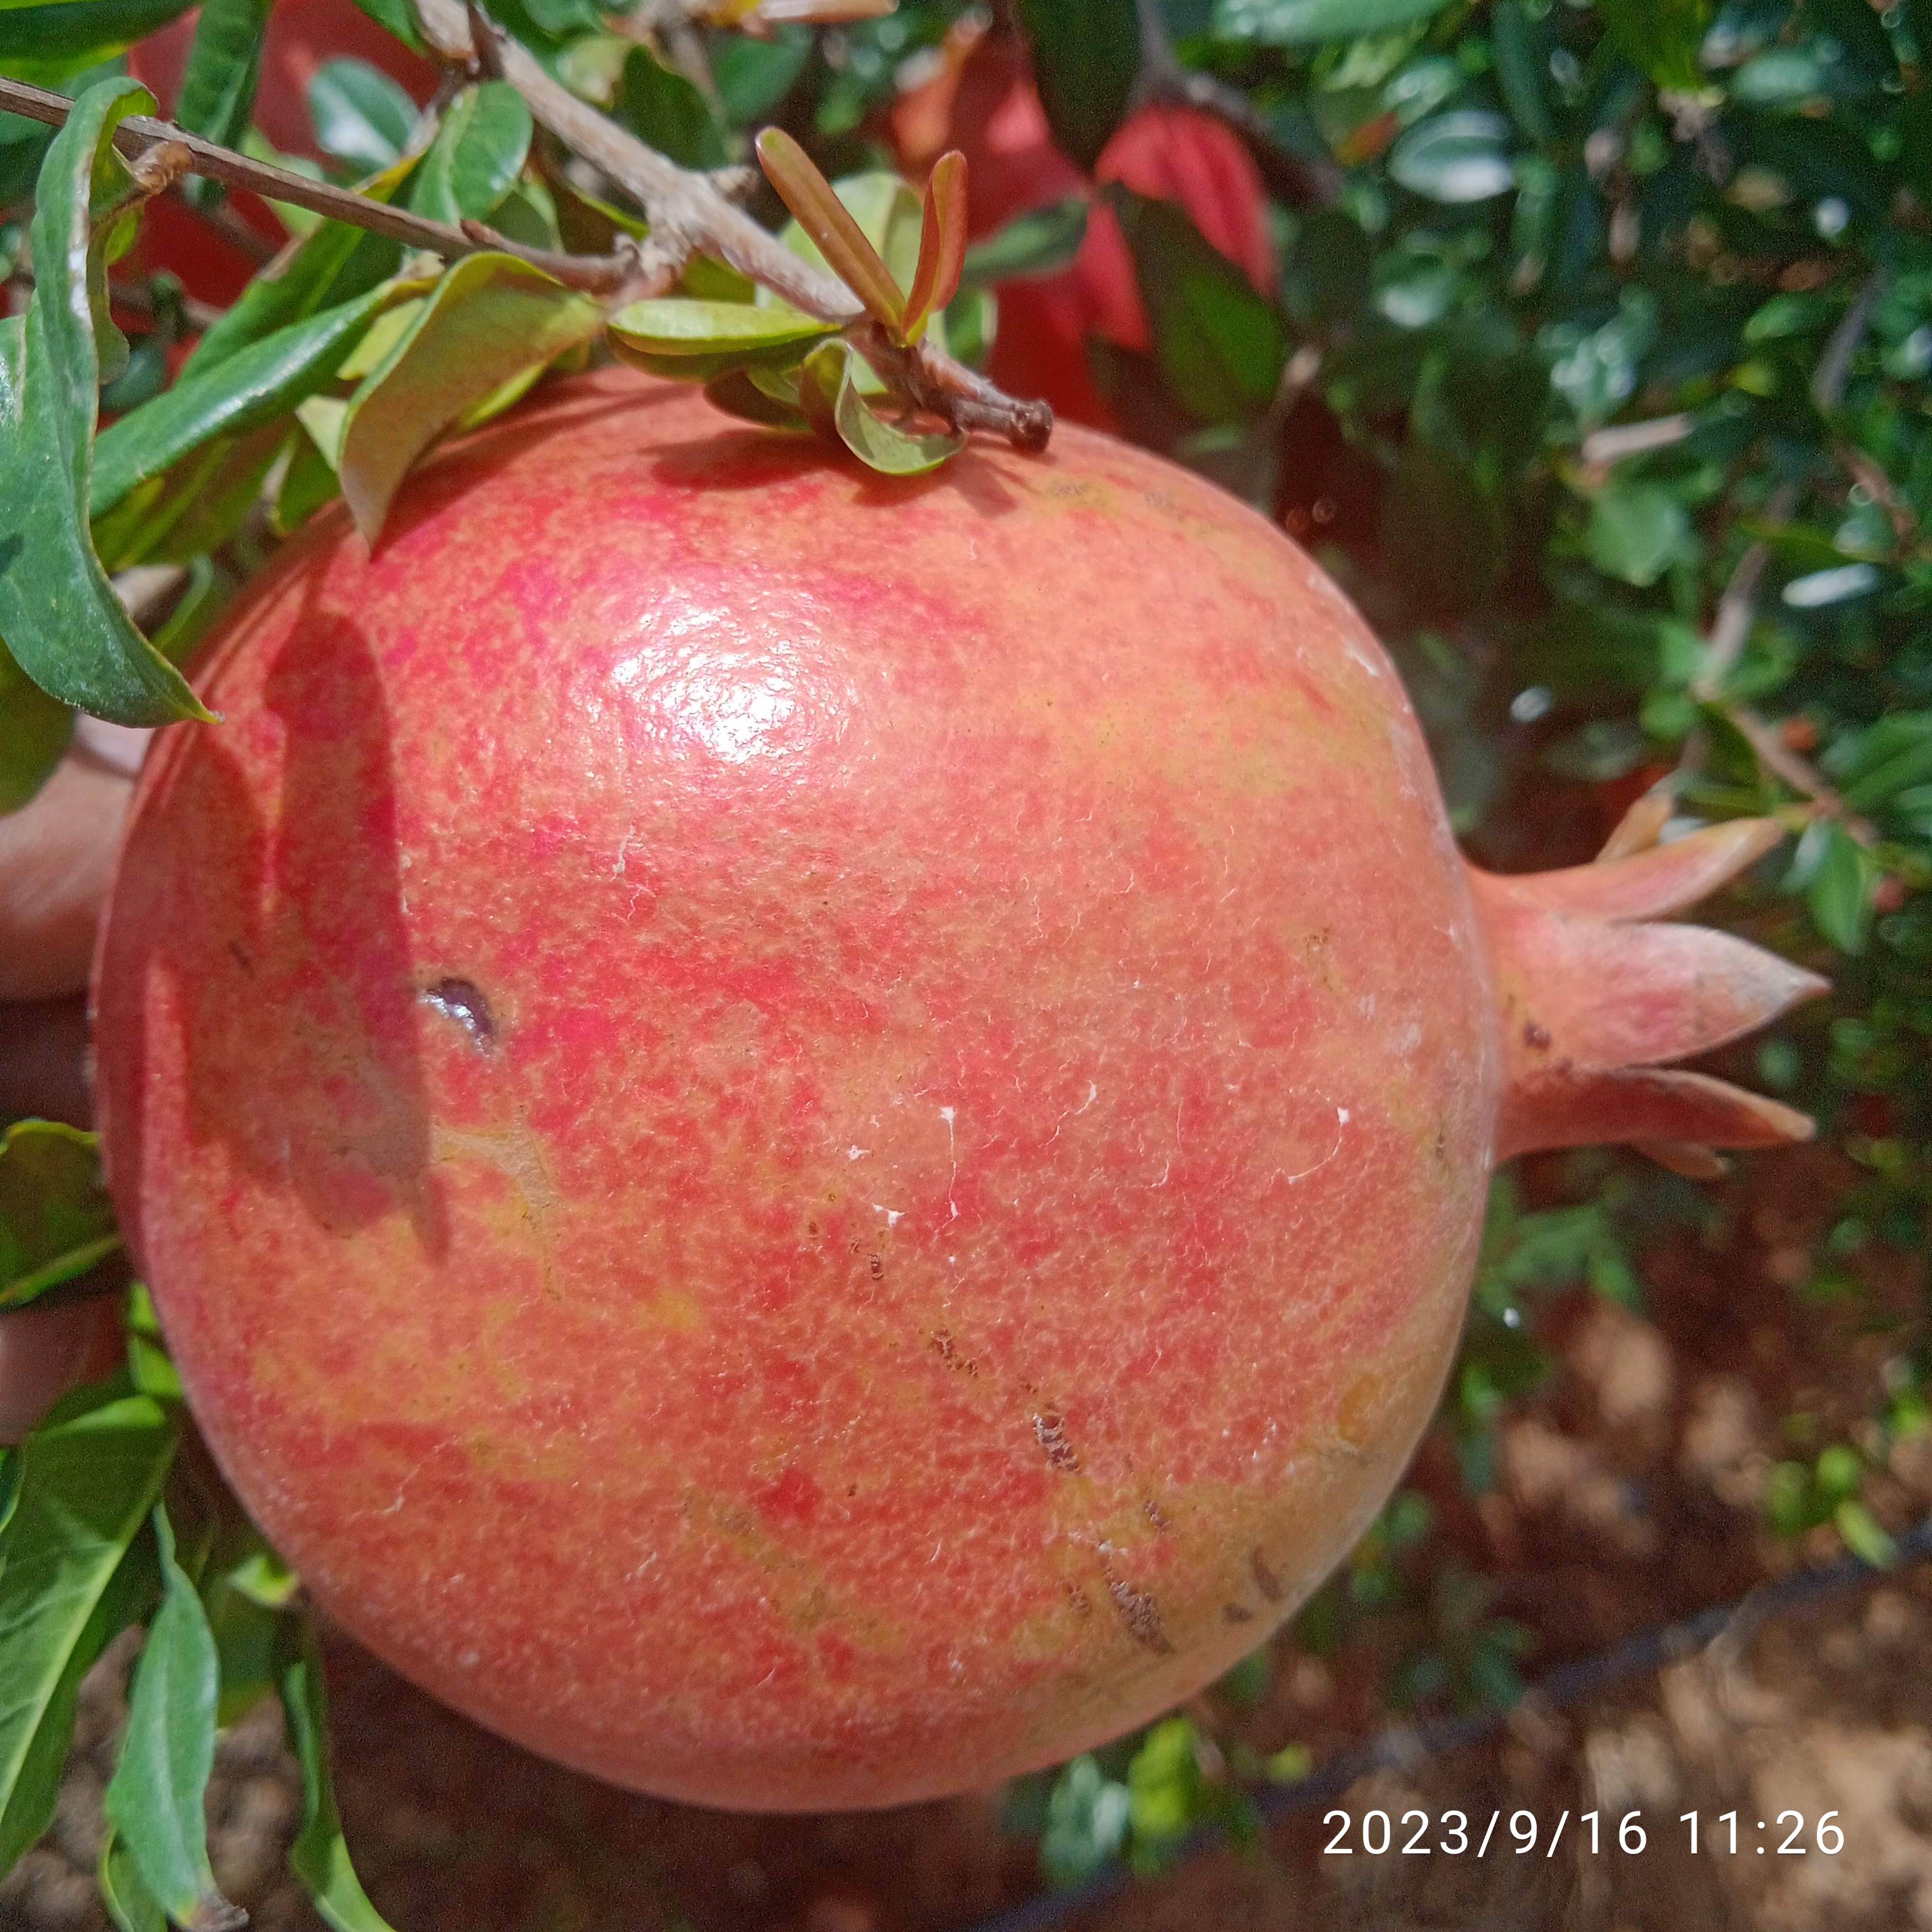
Label: Healthy